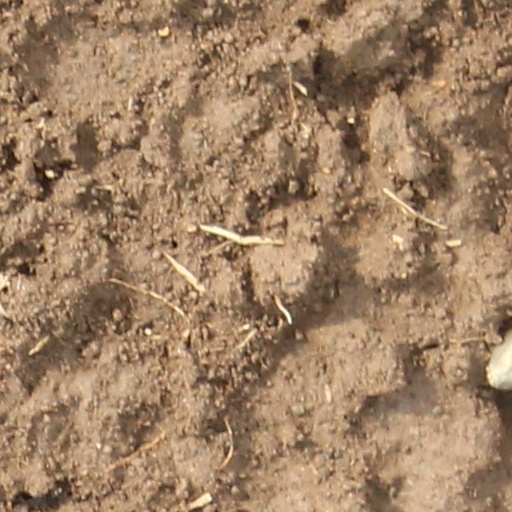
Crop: wheat